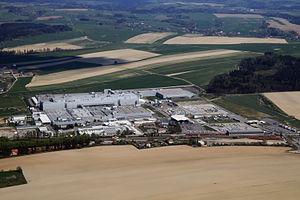
Kvasiny est une commune du district de Rychnov nad Kněžnou, dans la région de Hradec Králové, en République tchèque. Sa population s'élevait à 1 492 habitants en 2017.